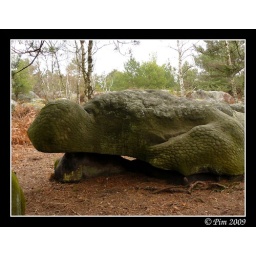
Turtle rock in Fontainebleau forest